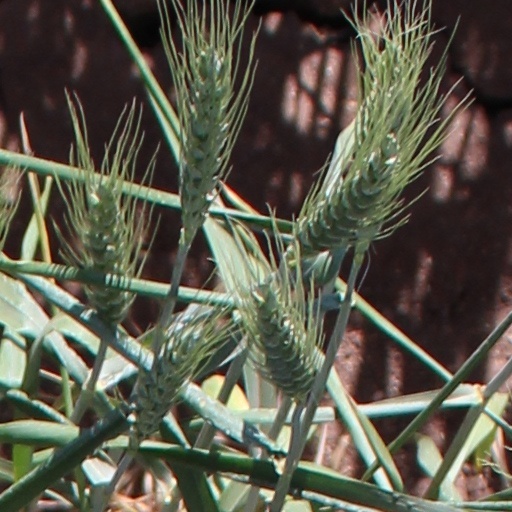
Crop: wheat